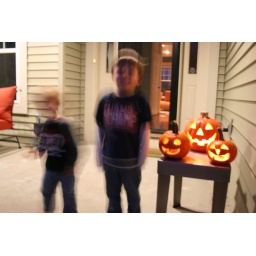
The boys were pretty excited to see the candles lit in the pumpkin.